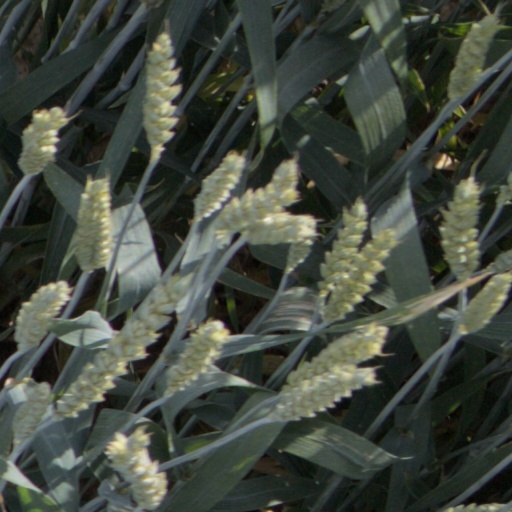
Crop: wheat